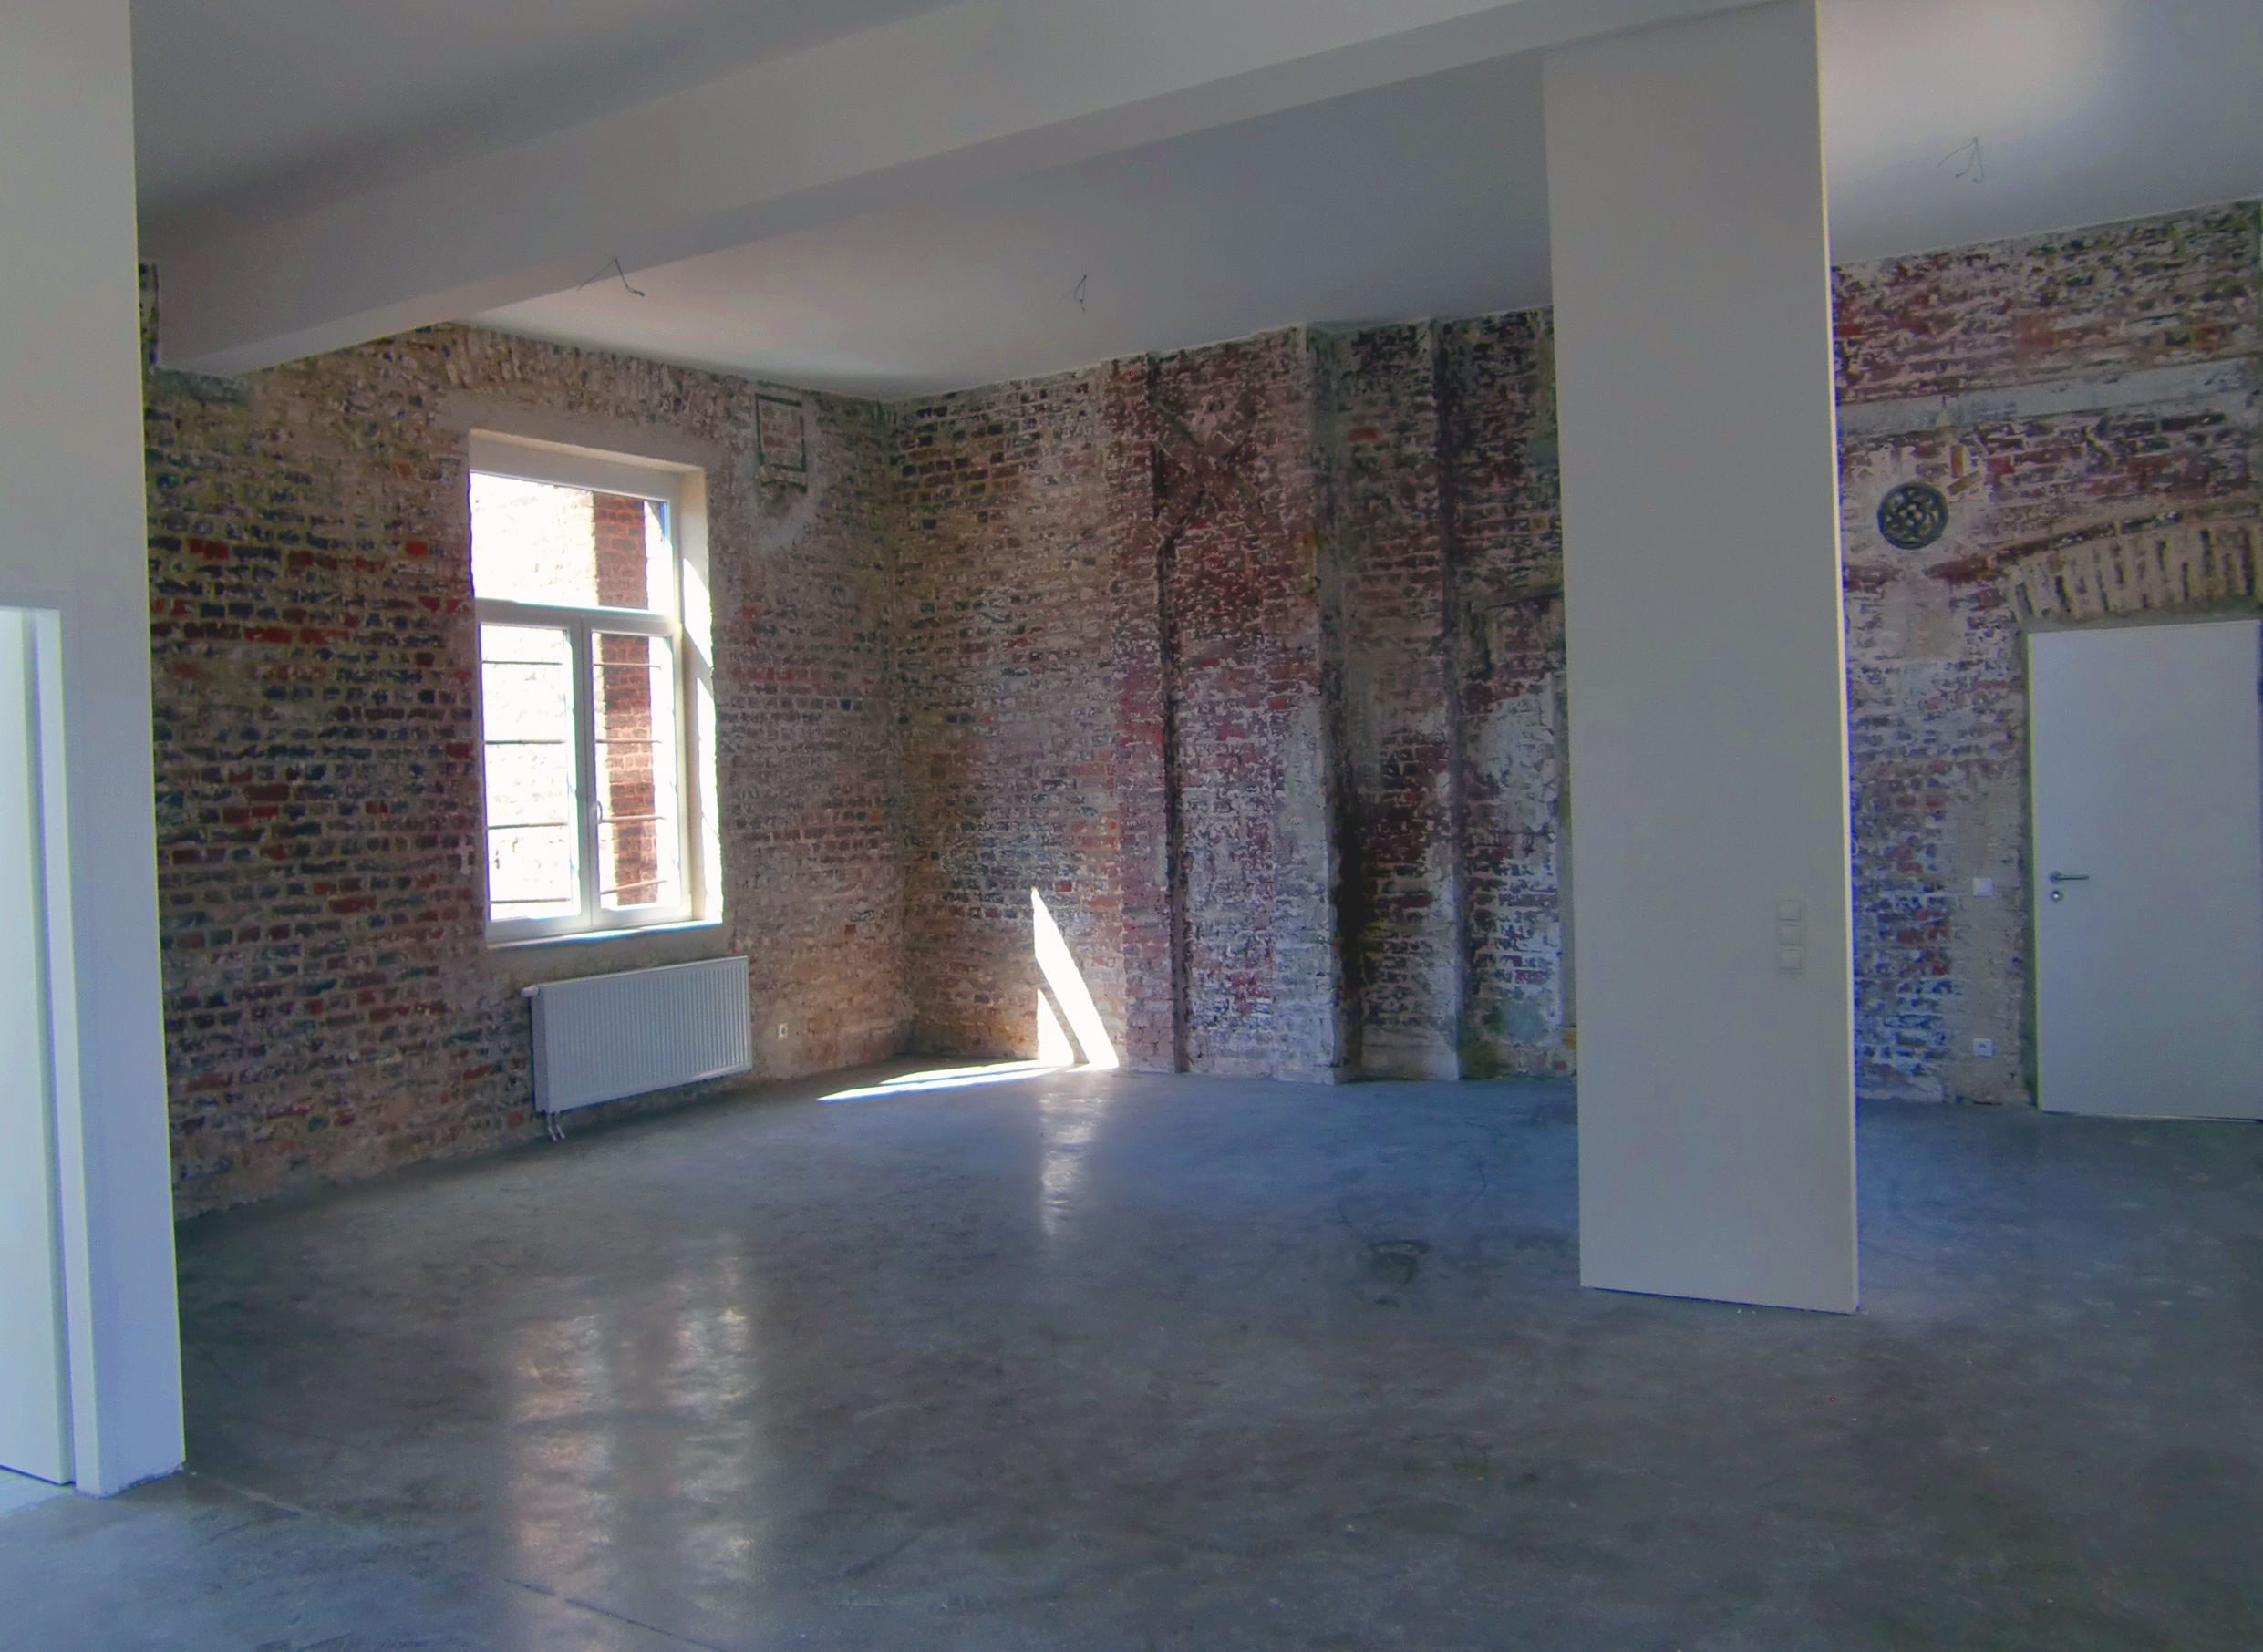
architecture, house, floor, interior, building, home, wall, hall, property, room, interior design, tourist attraction, estate, aachen, flooring, werrens hansen, textile factory